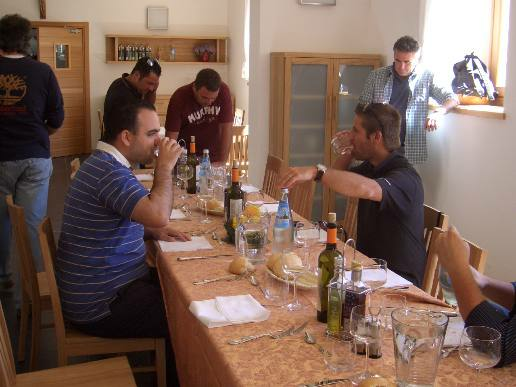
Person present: Yes